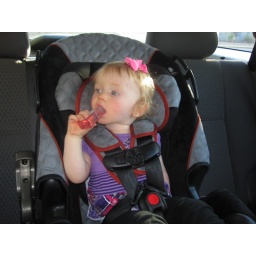
Lila sitting in her new big girl carseat.  Thanks Grandma Von and Papa Ray.